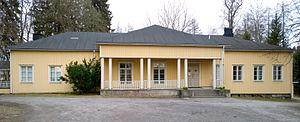
Kaukajärvi est un quartier de Tampere en Finlande.